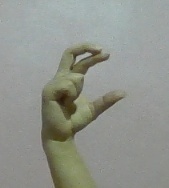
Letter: thal